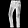
Label: Trouser